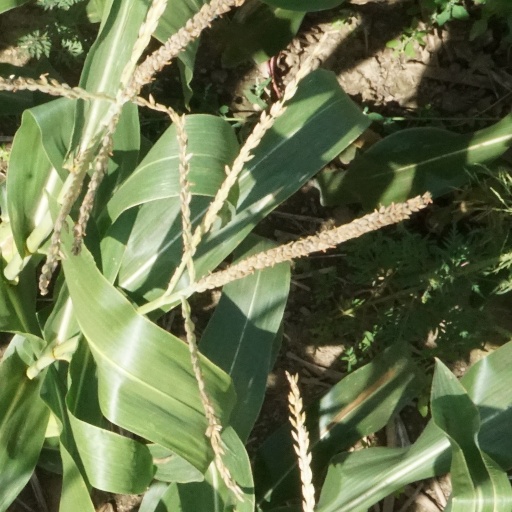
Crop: maize; corn